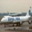
Label: airplane